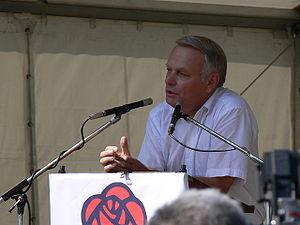
Liste chronologique des personnages historiques et personnalités célèbres nés dans le département français de Maine-et-Loire.